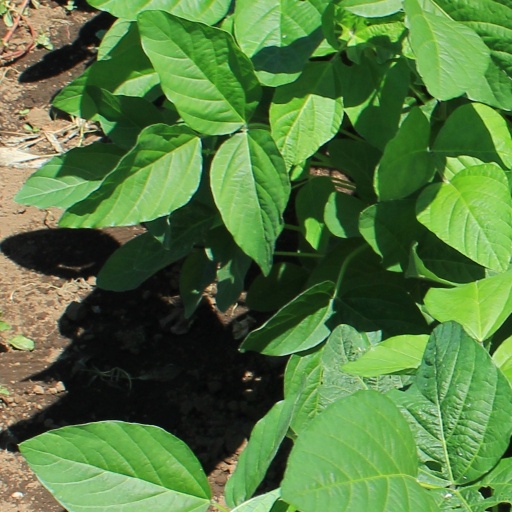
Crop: soybean